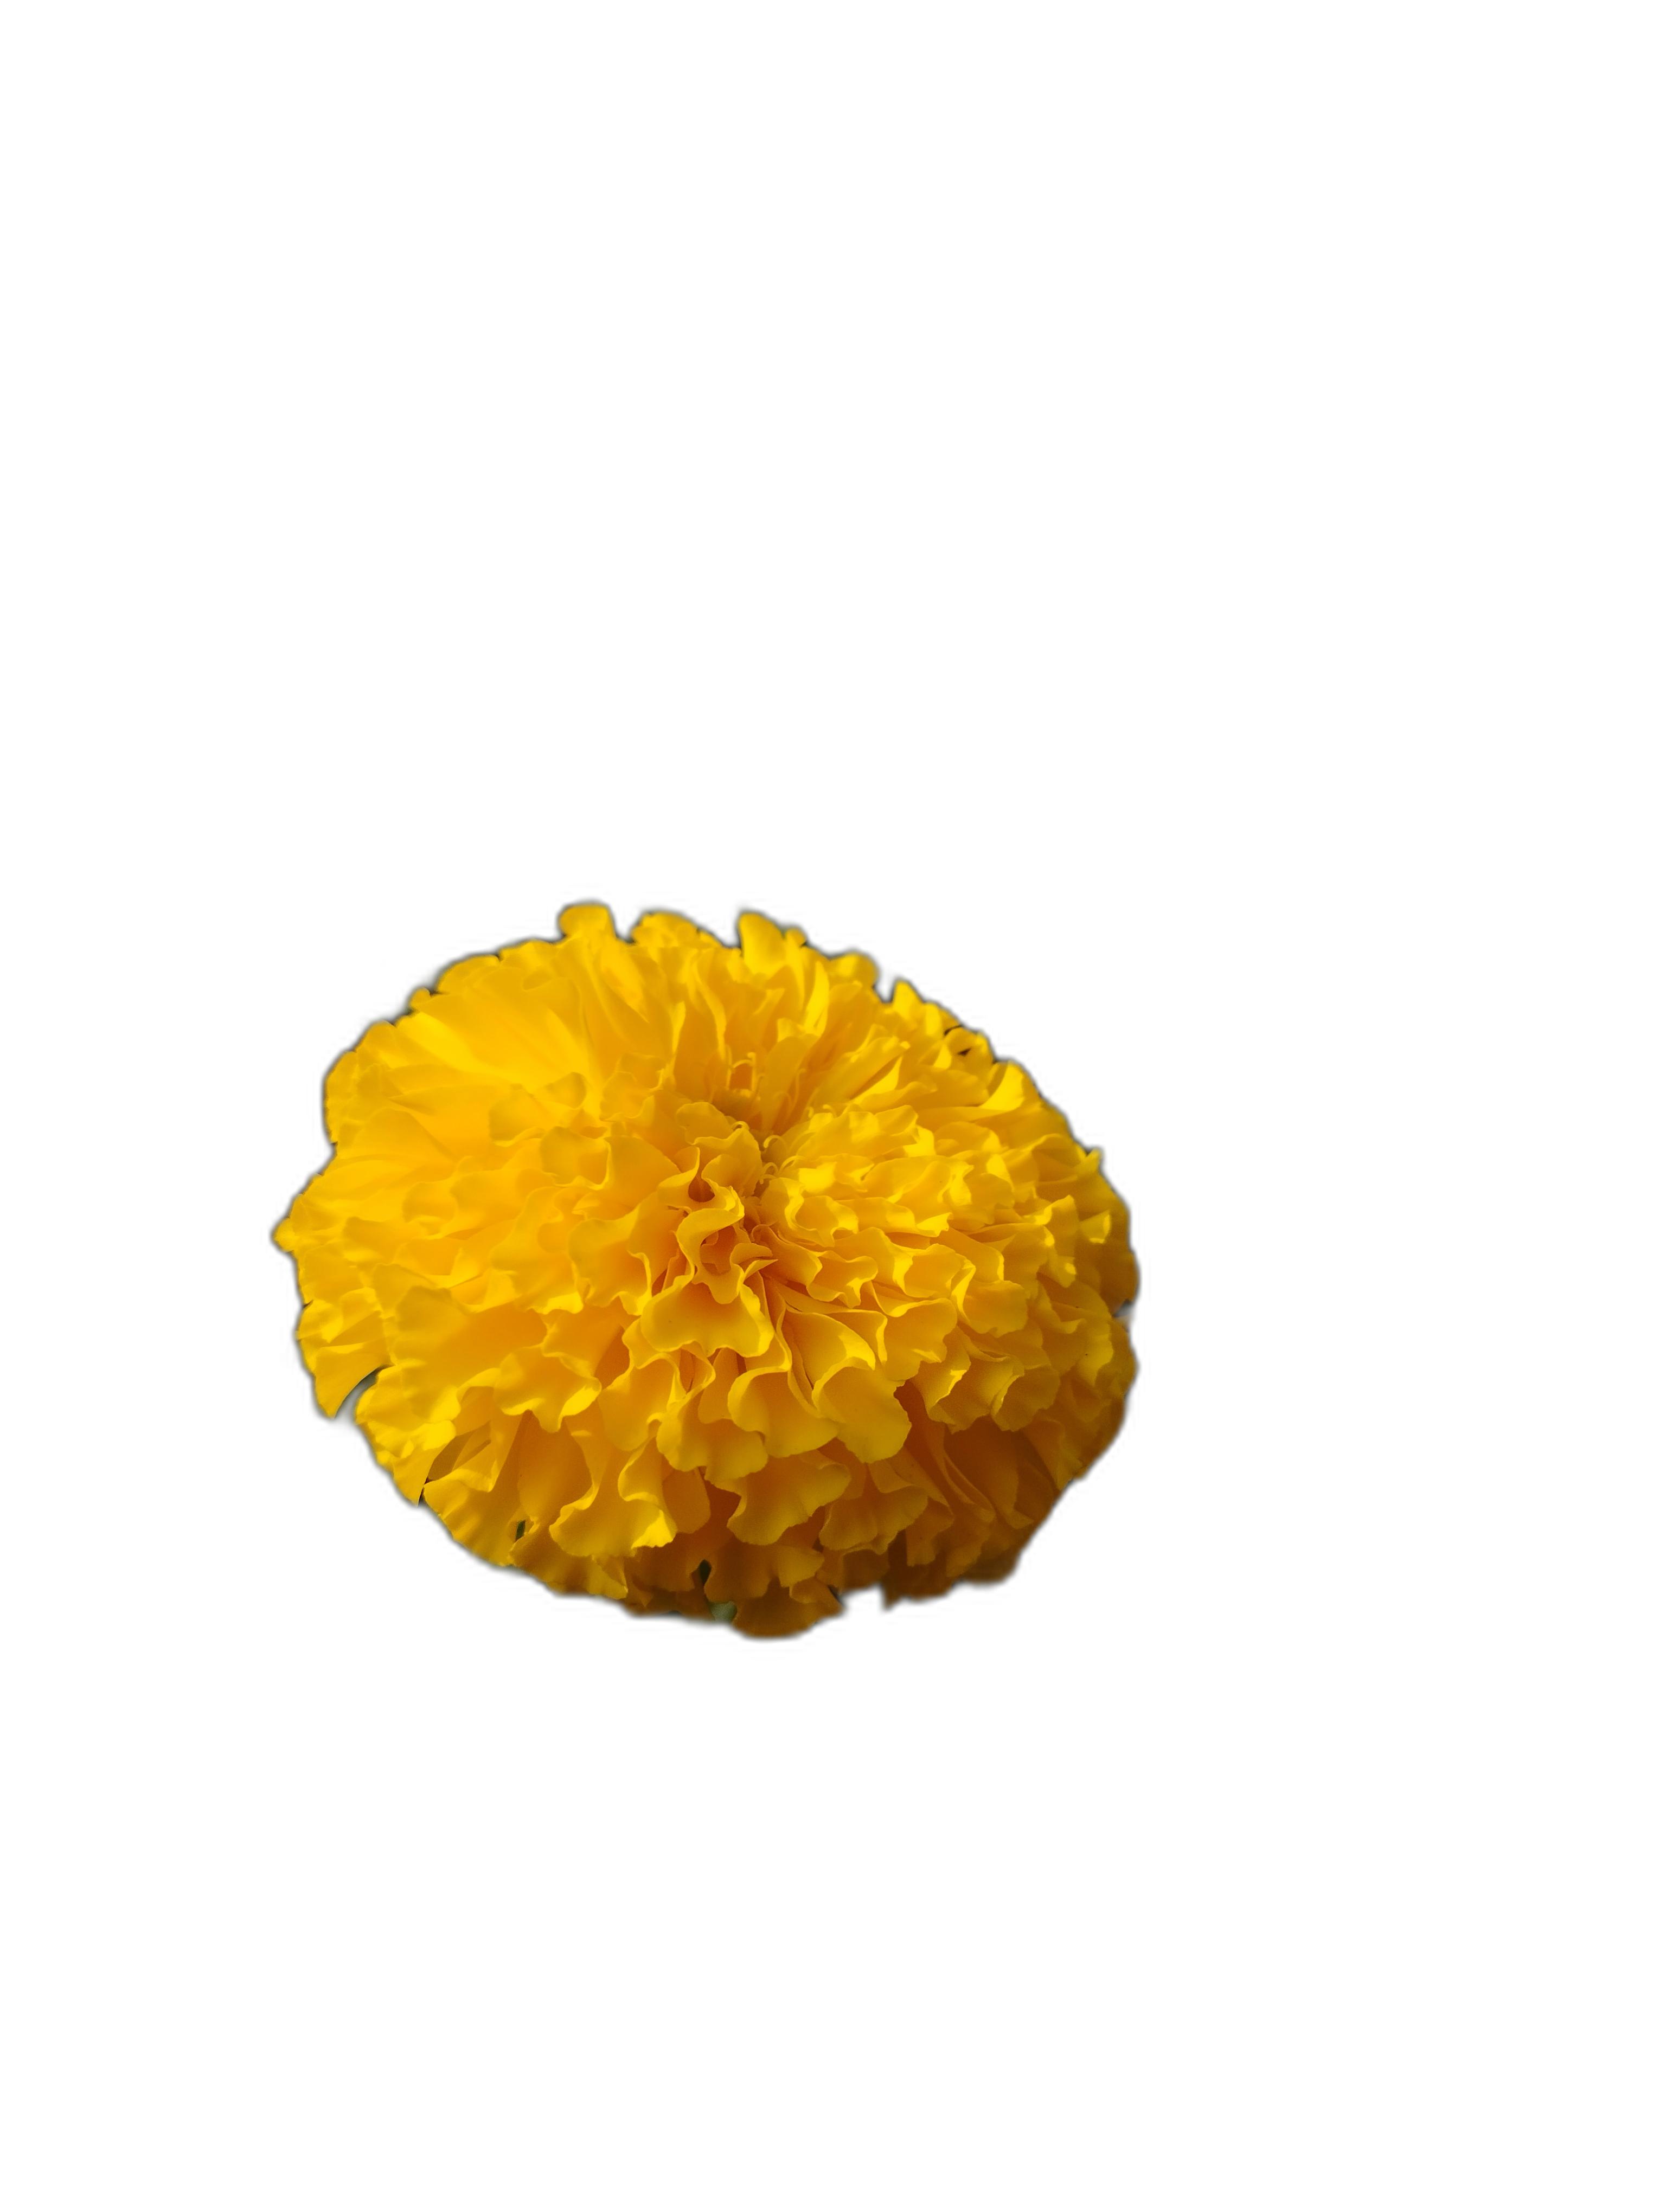
Label: Marigold